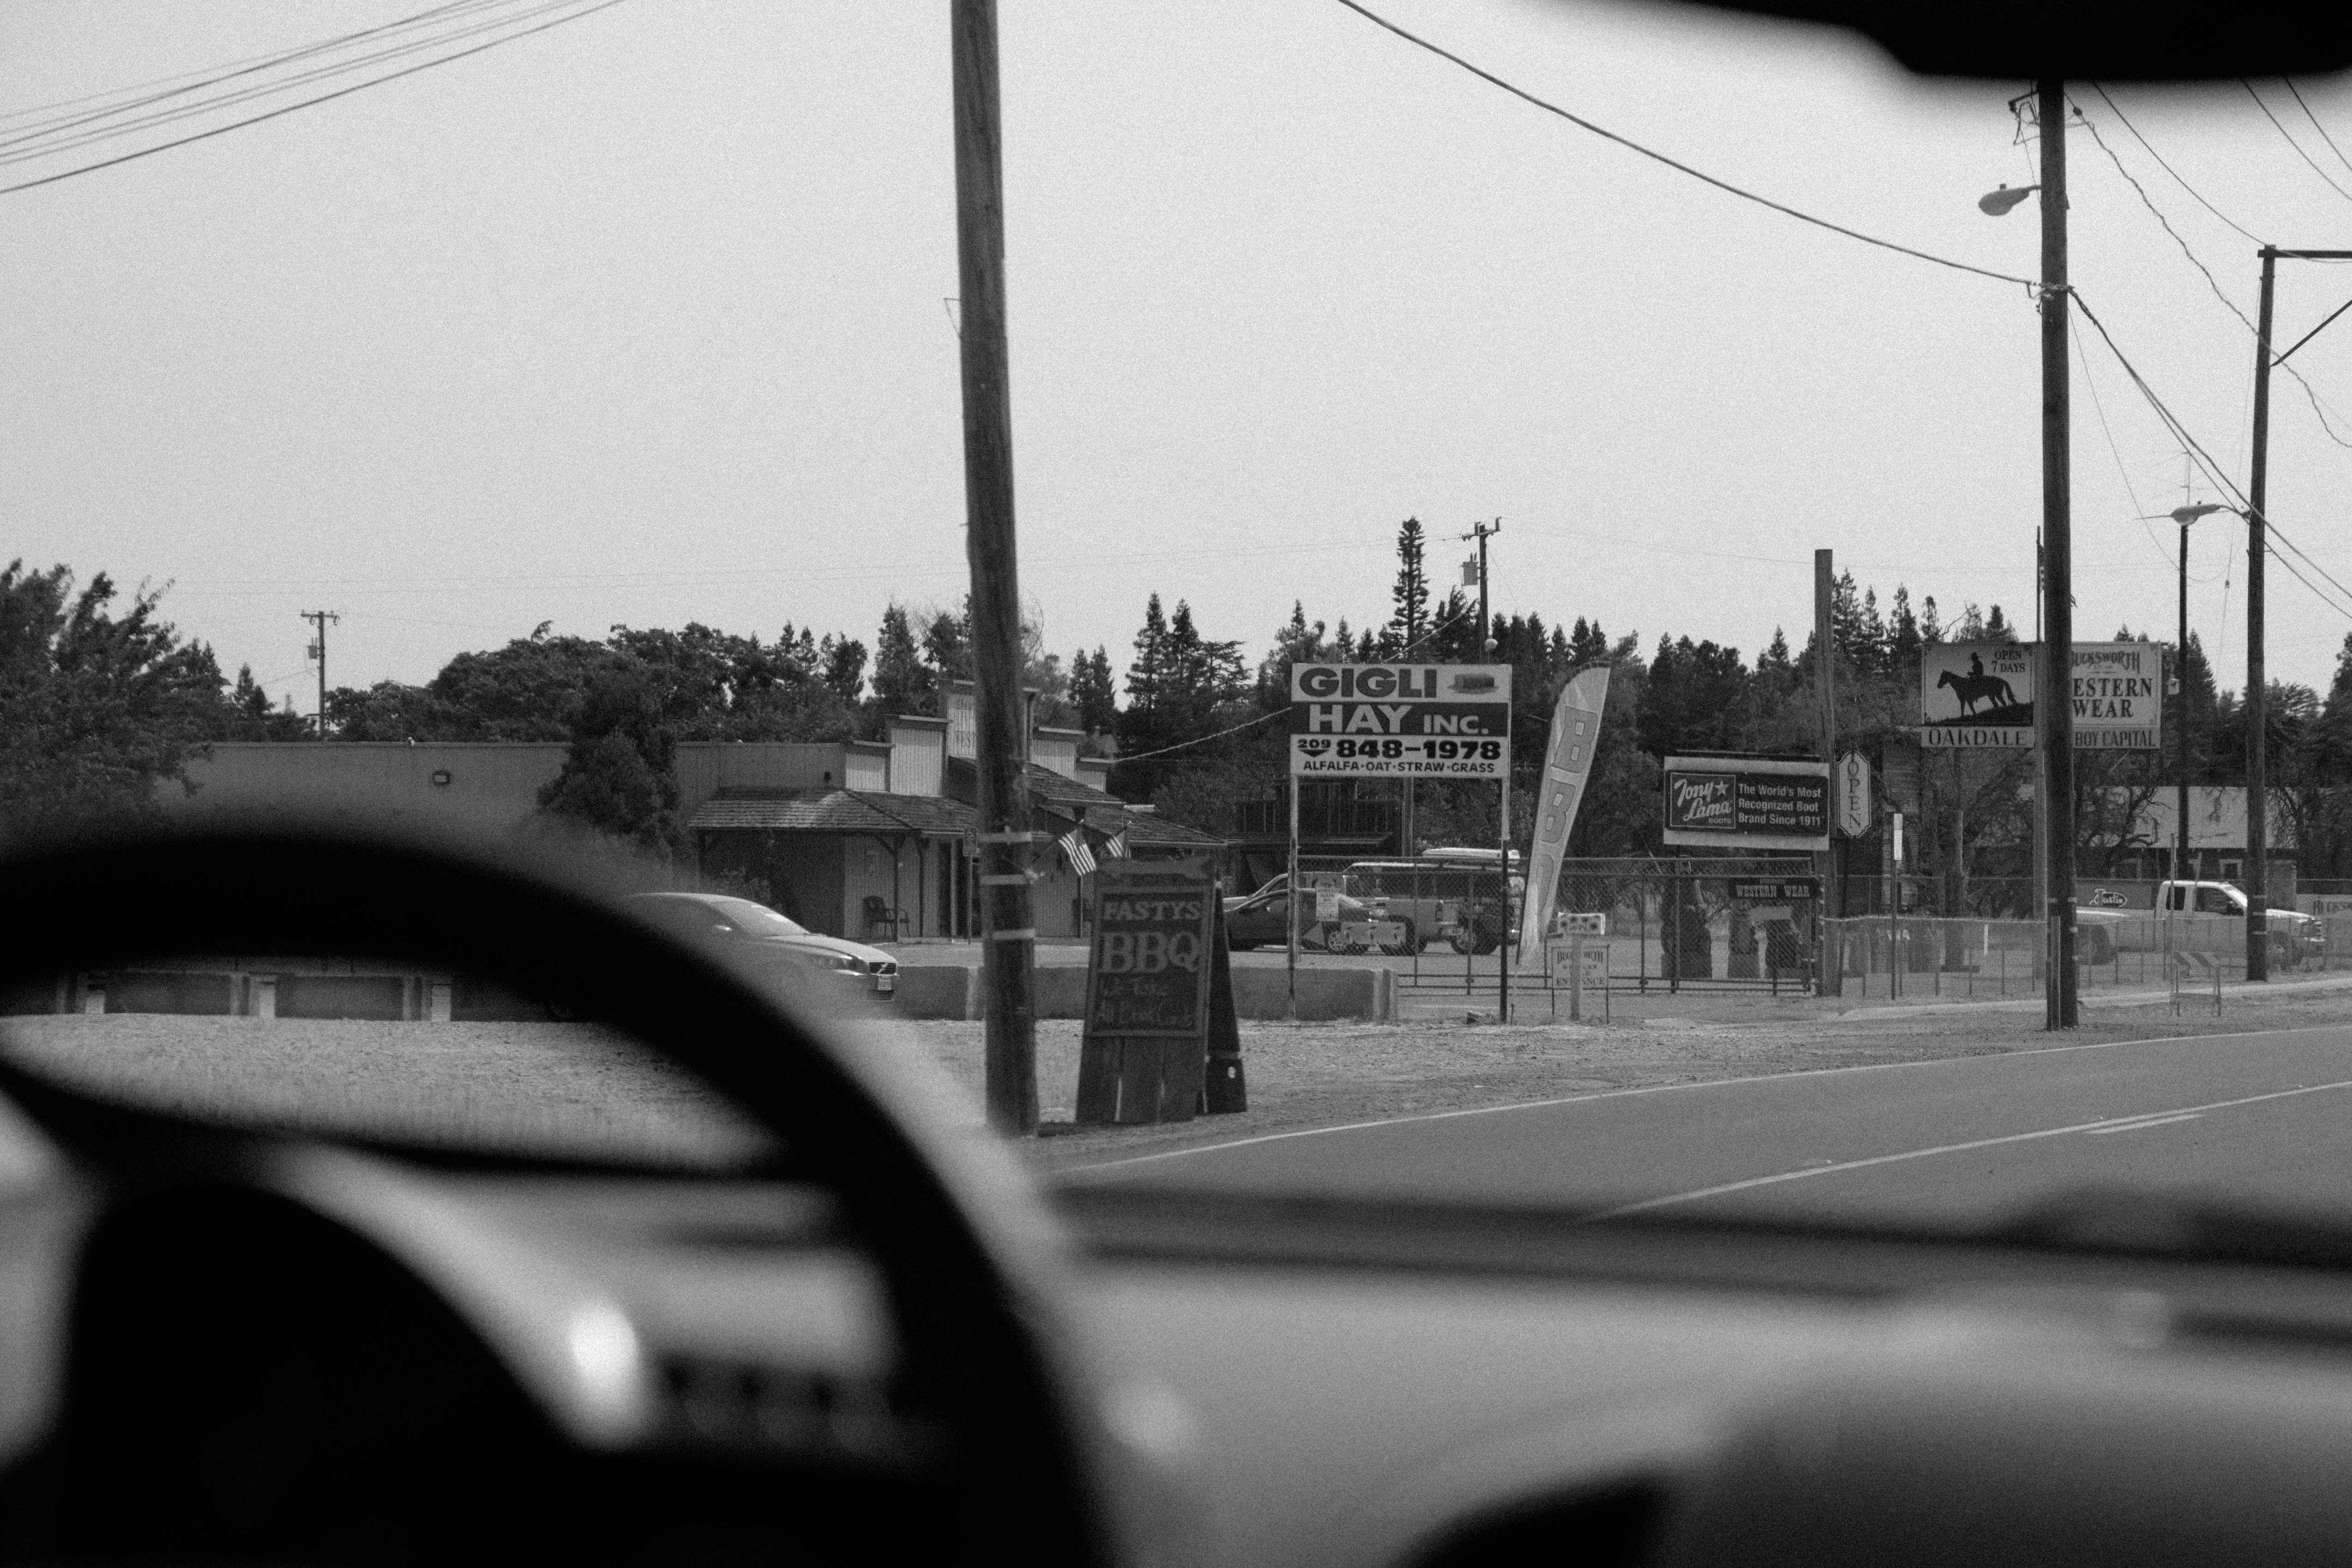
black and white, road, white, street, photography, line, vehicle, black, monochrome, shape, monochrome photography